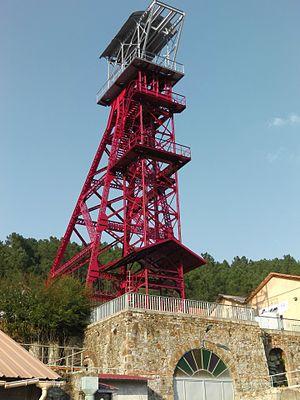
Chevalement du Puits Fontanès sur el site de l'ancienne mine de Ladrecht à Saint-Martin de Valgalgues (Gard)
Cette liste recense les 123 chevalements subsistants en France en 2020.
Saint Martin de Valgalgues est une commune française située en banlieue nord de la ville d'Alès, dans le département du Gard en région Occitanie.
Alès est une commune française située dans le département du Gard, en région Occitanie. Souvent considérée comme la « capitale » des Cévennes, elle est le siège d'une des deux sous-préfectures du Gard.
Le secteur économique de l'énergie en France comprend la production locale et l'importation d'énergie primaire, leur transformation en énergies secondaires et le transport et la distribution d'énergie jusqu'au consommateur final. Le secteur de l'énergie représentait 2,0 % du PIB français en 2015, et la facture énergétique 1,8 % du PIB.
Les mines de charbon des Cévennes sont parmi les premiers charbonnages de France et en représentent au XVIIIᵉ siècle les plus prometteuses, après la compagnie des mines d'Anzin, mais leur exploitation se heurte à des problèmes de transport et de droits de propriété. Cette industrie minière se développe fortement au cours du XXᵉ siècle et atteint son apogée en 1958 avec 3,3 millions de tonnes de charbon extraits et un effectif de 20 000 ouvriers avant de décliner puis de cesser vers 1980.